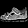
Label: Sandal